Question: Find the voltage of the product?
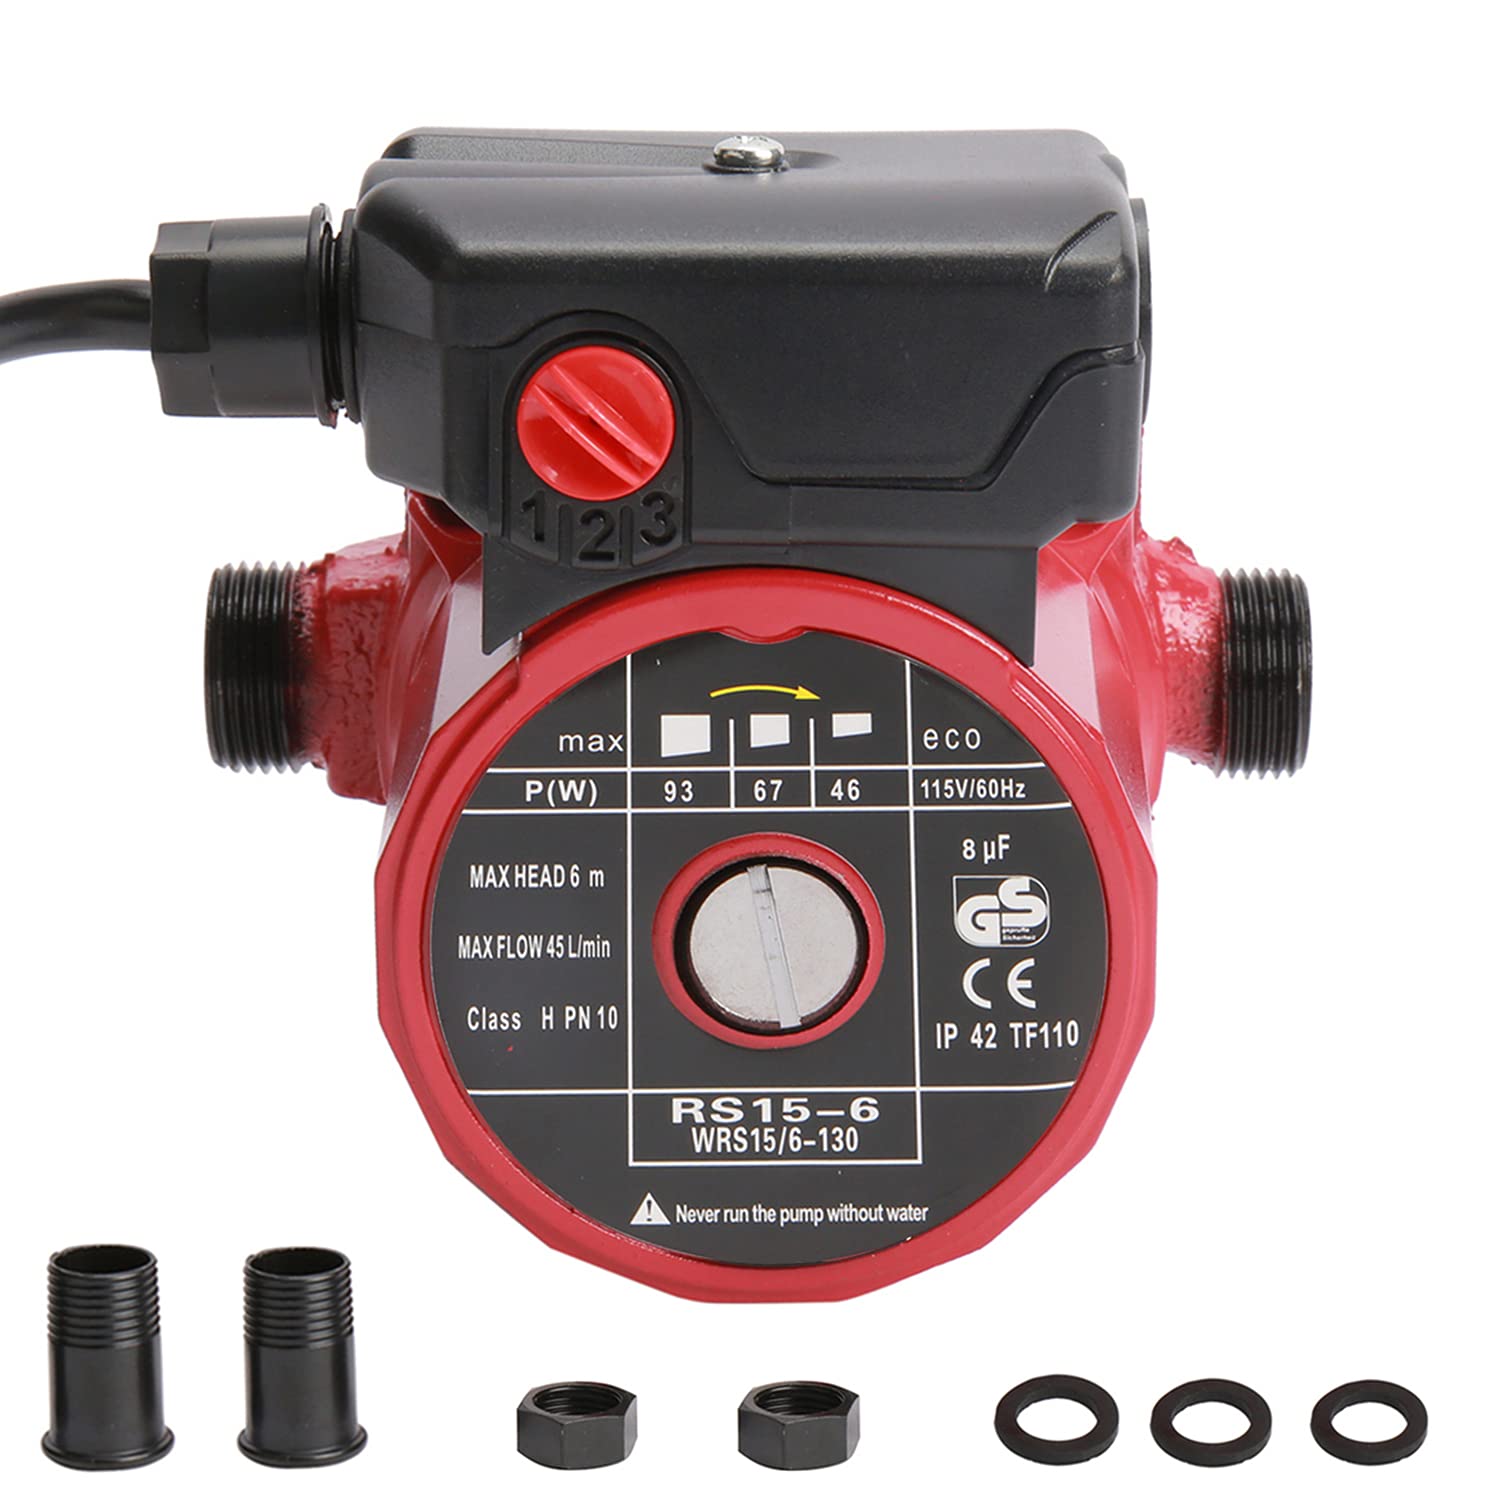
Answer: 115.0 volt